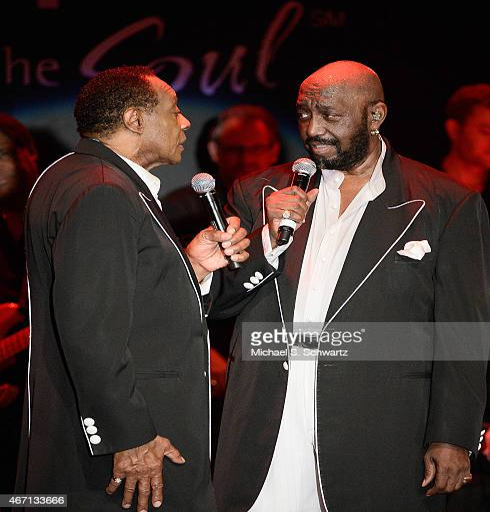
singer and rhythm and blues artist perform during appearance